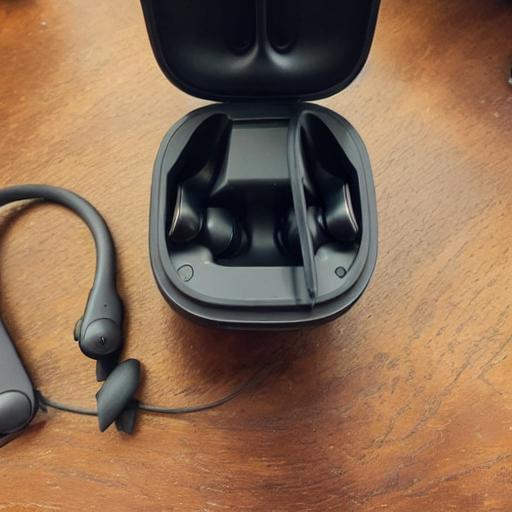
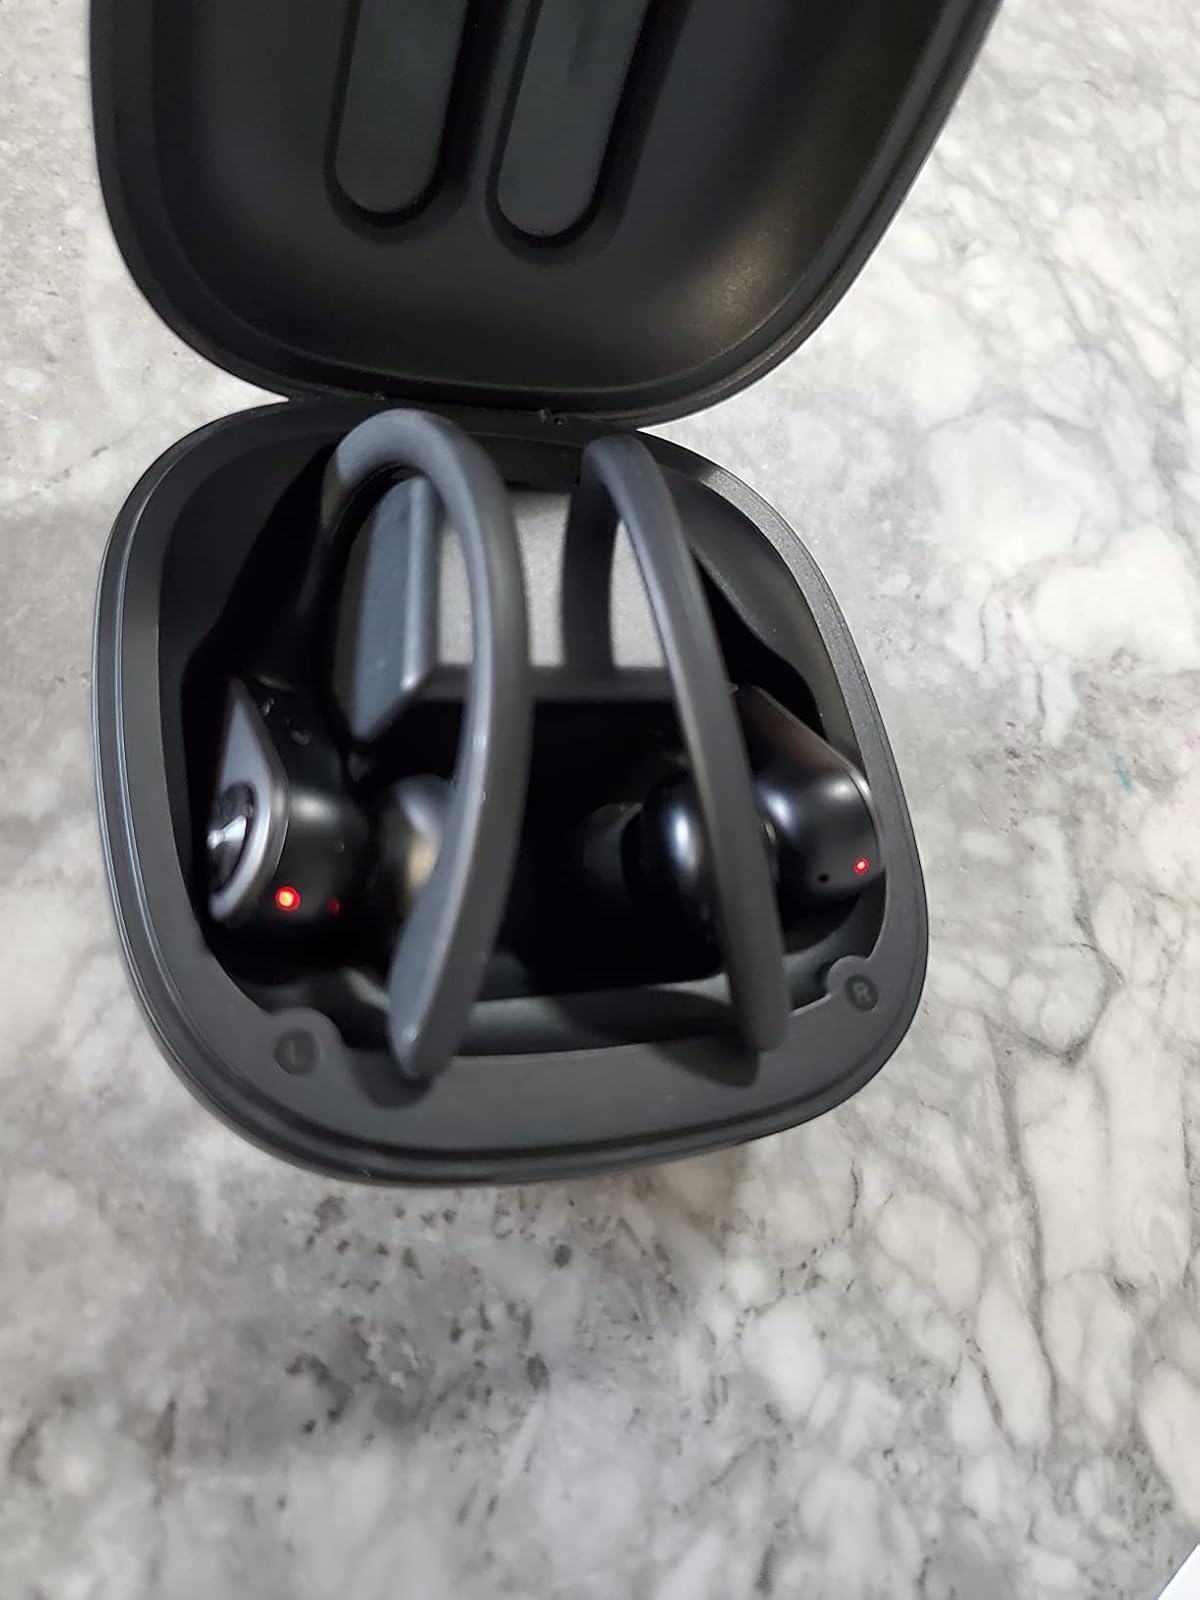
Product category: earbuds
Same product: no